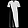
Label: Dress